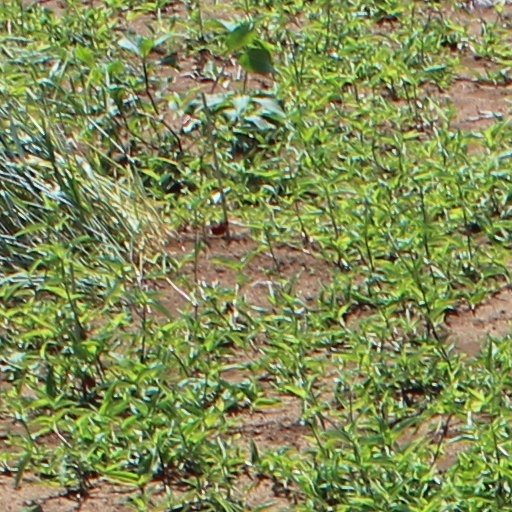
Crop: wheat